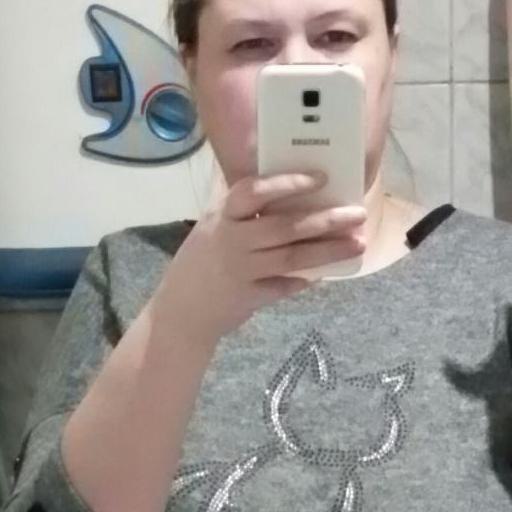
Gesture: no_gesture